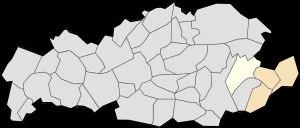
Dourges est une commune française située dans le département du Pas-de-Calais en région Hauts-de-France.